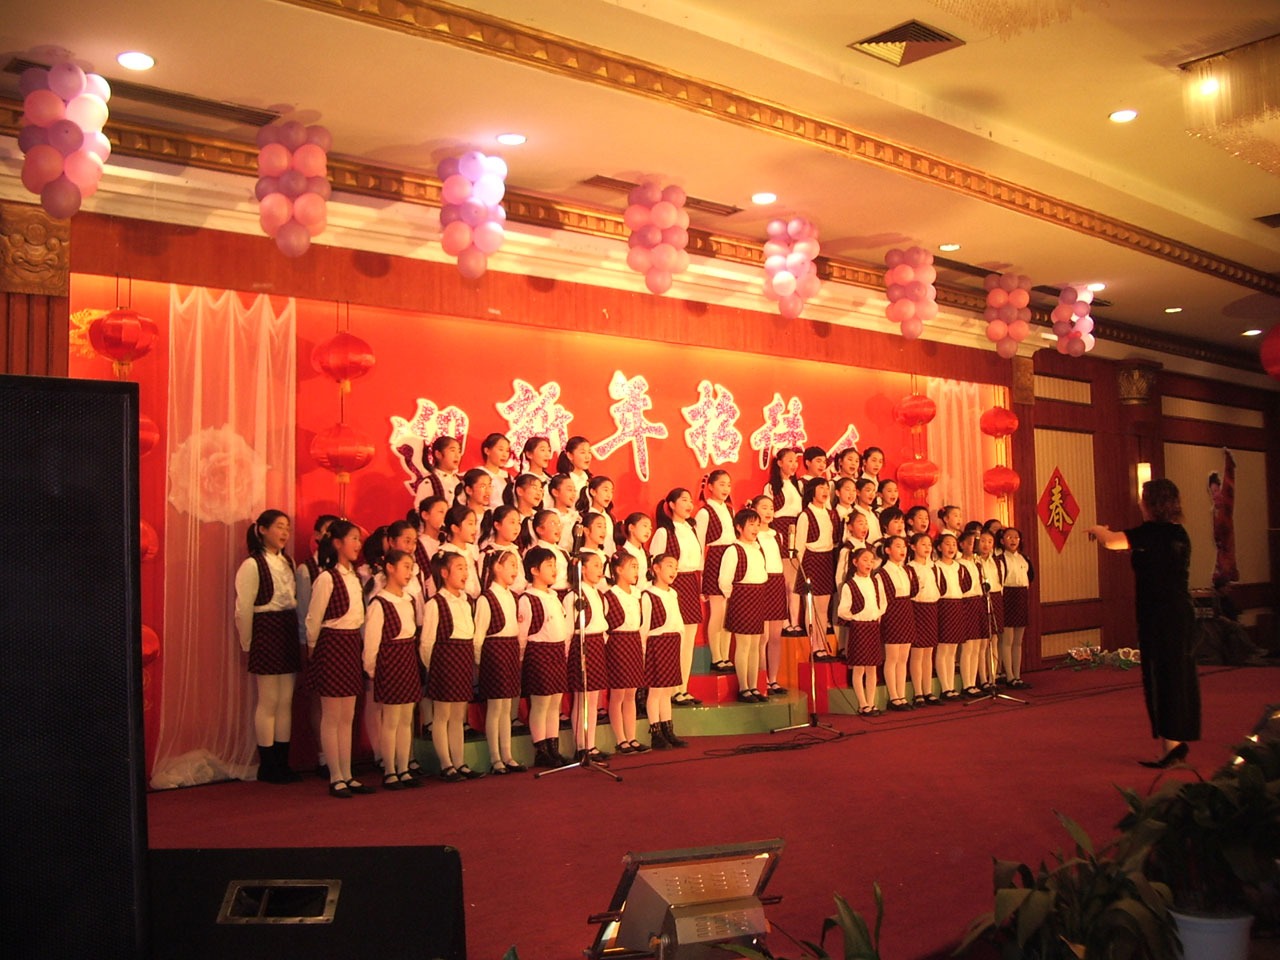
performance, stage, students, singing, chorus, chinese, children, concert, entertainment, show, event